Bird visual acuity rendering: 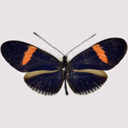
Butterfly visual acuity rendering: 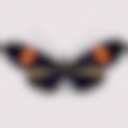
Species: erato
Subspecies: cyrbia
Sex: male
View: dorsal
Hybrid status: subspecies synonym
Locality: Paramba ECD IM
Coordinates: 0.8167, -78.35